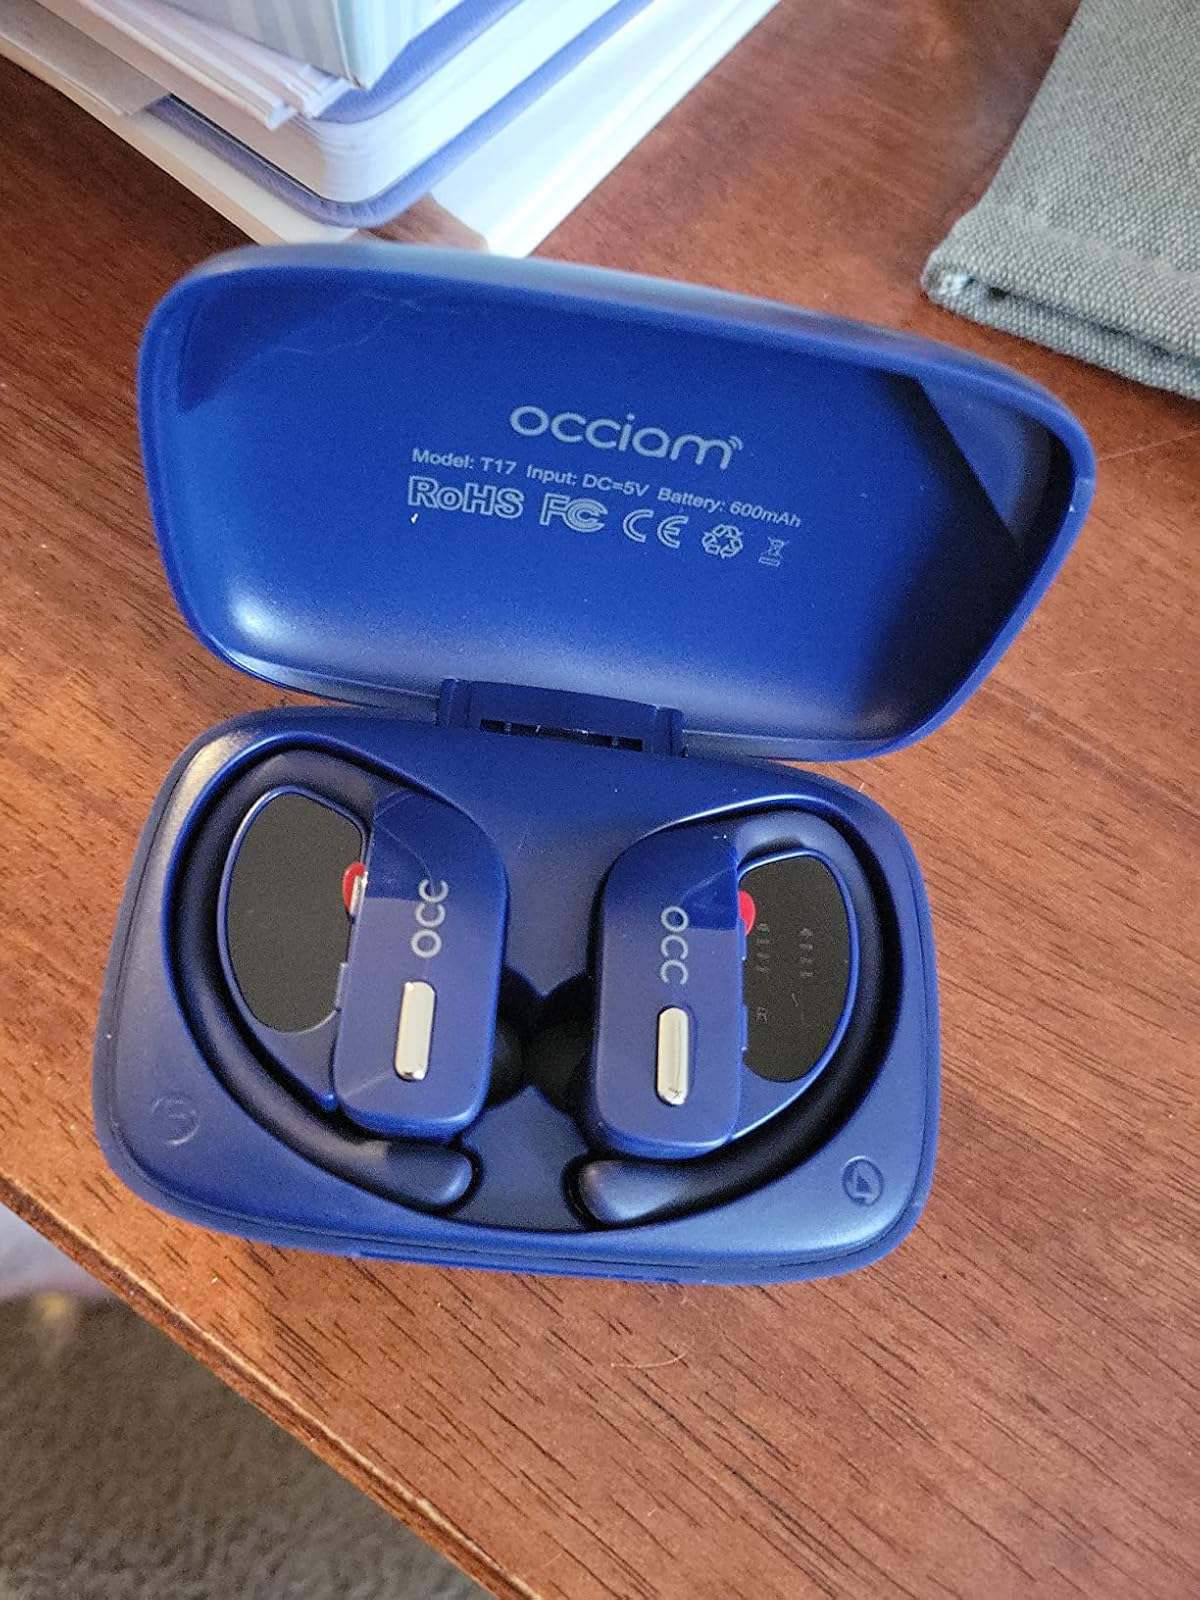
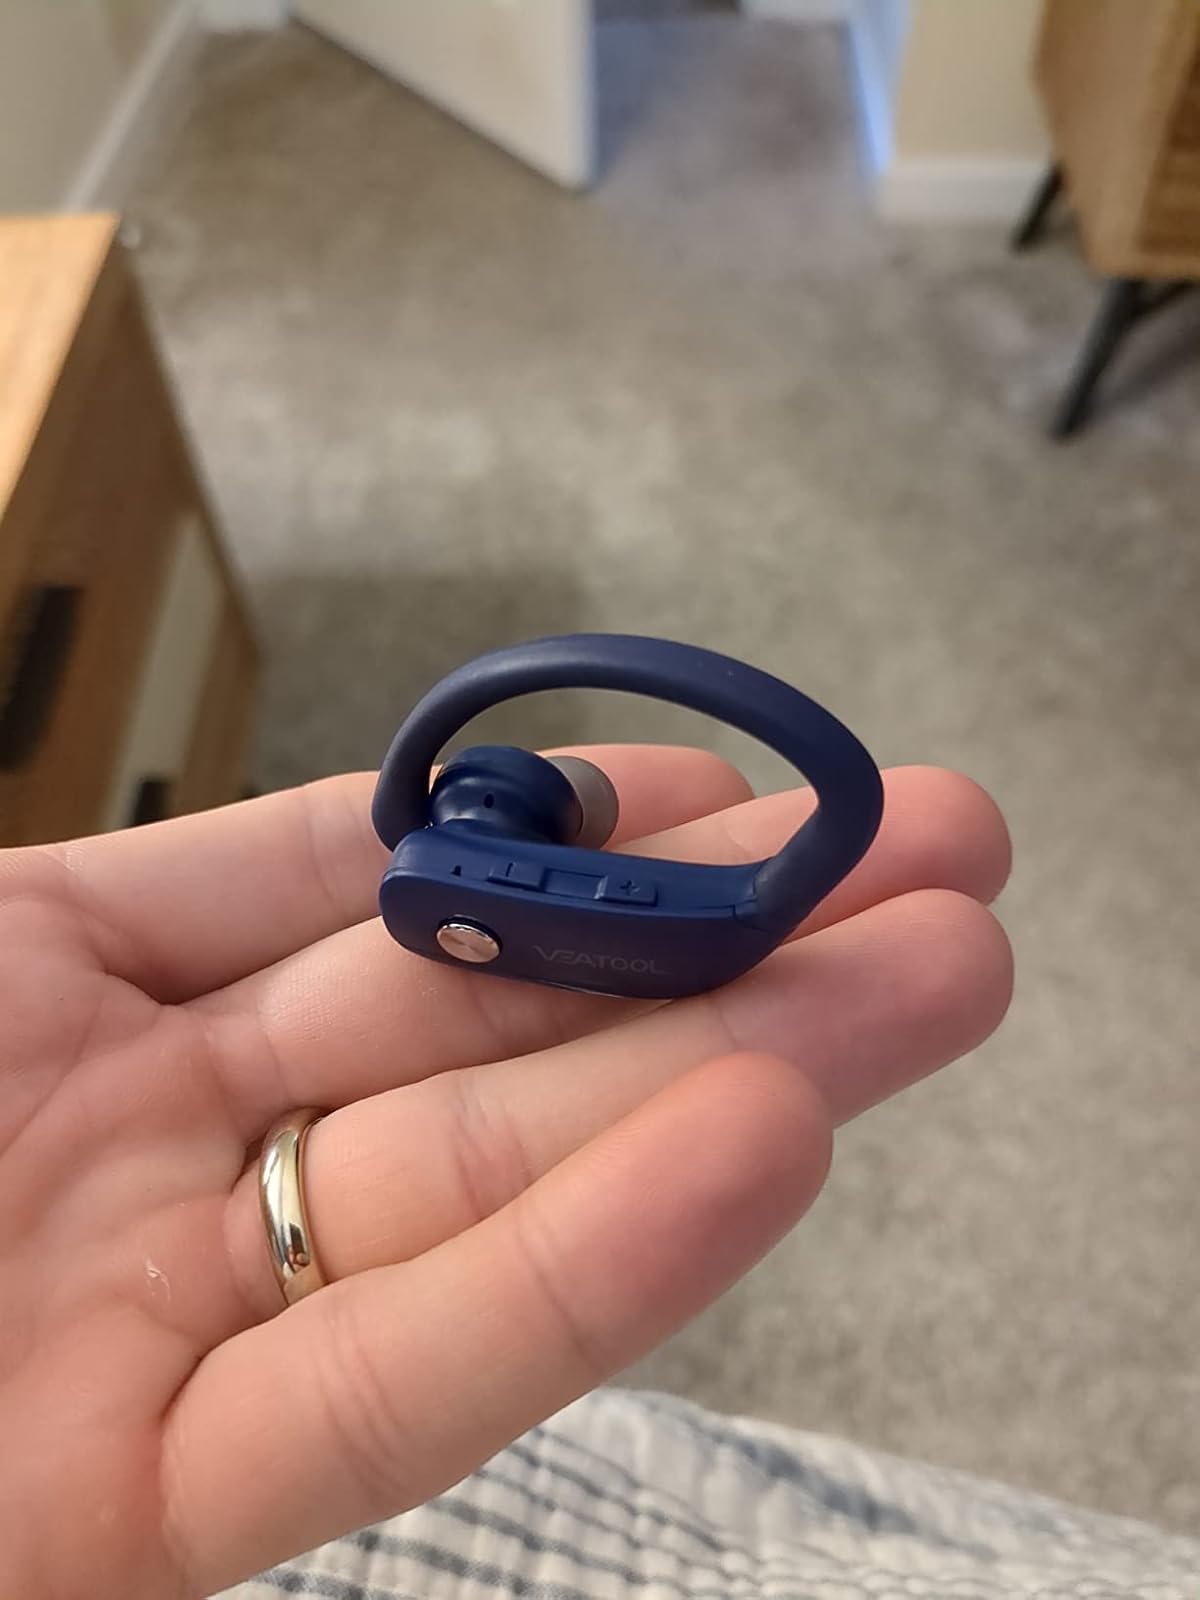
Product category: earbuds
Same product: no